R. E. Olds Transportation Museum

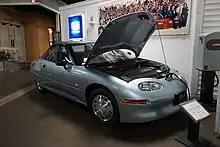
1996 GM EV1

The R. E. Olds Museum collection includes multiple electric cars, including an 1899 Olds Motor Works Electric and a 1996 General Motors EV1. The EV1 in the museum's collection is one of approximately 40 that were not destroyed when the EV1's entire production run was recalled in the early 2000s.